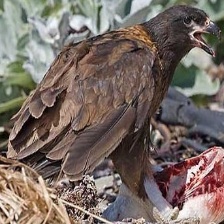
Species: STRIATED CARACARA
Scientific name: PHALCOBOENUS AUSTRALIS